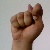
The image shows a hand gesture representing the letter 'T' in Indian Sign Language.